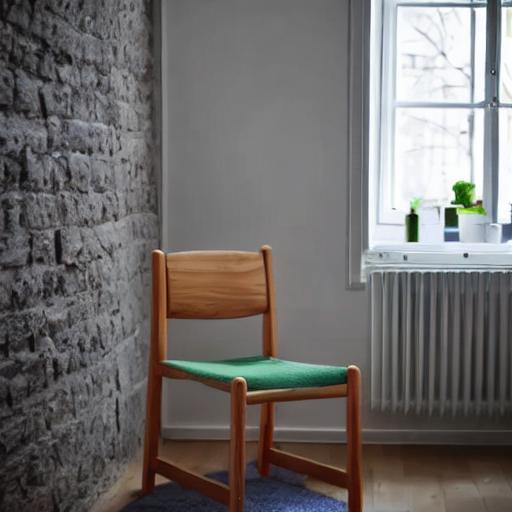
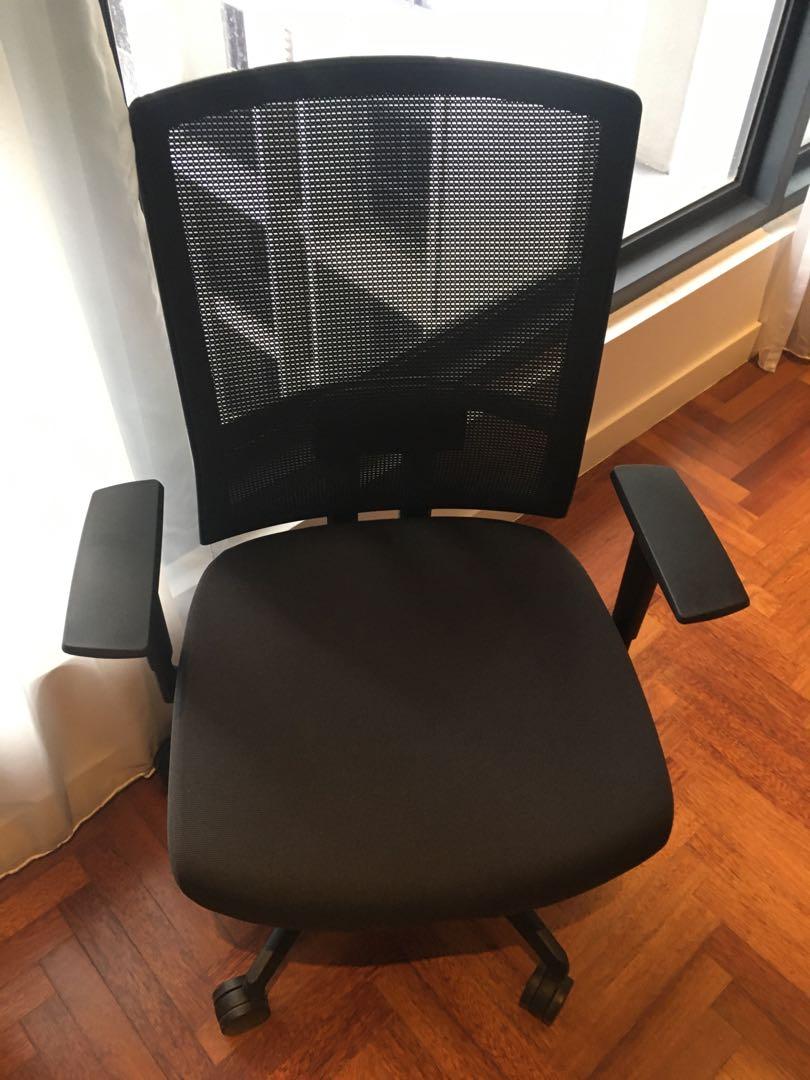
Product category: items_chair
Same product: no